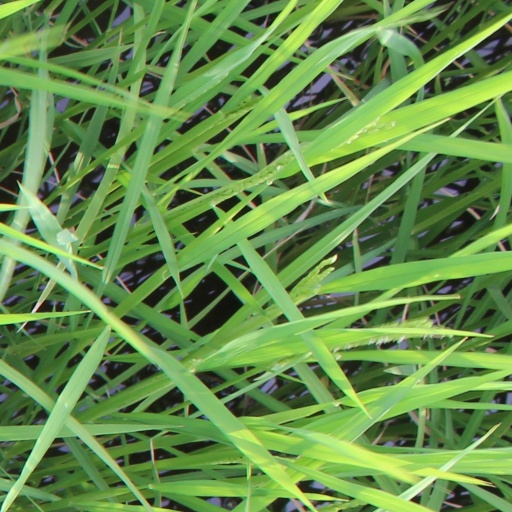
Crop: rice